Bret Ingalls

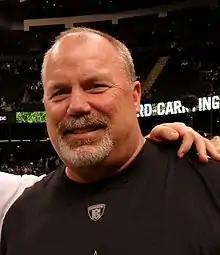

Bret Alexander Ingalls (born August 19, 1960) is an American football coach. He is an offensive assistant at the University of Michigan, a position he has held since 2022. Ingalls was an assistant coach with the New Orleans Saints of the National Football League (NFL) from 2009 to 2016. He also served as an offensive coordinator at San Diego State University, the University of Louisville, Northern Iowa University, and the University of Idaho between 1992 and 2003.